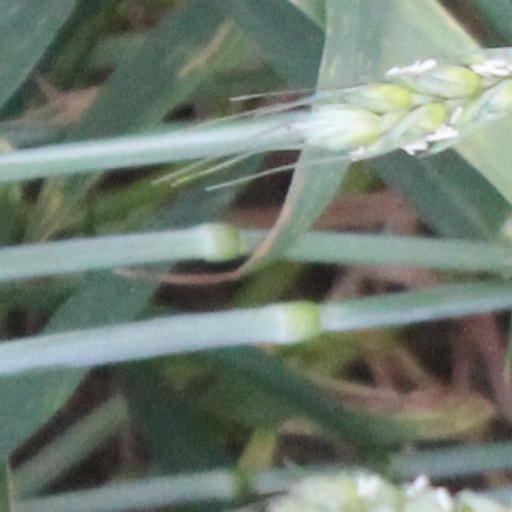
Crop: wheat